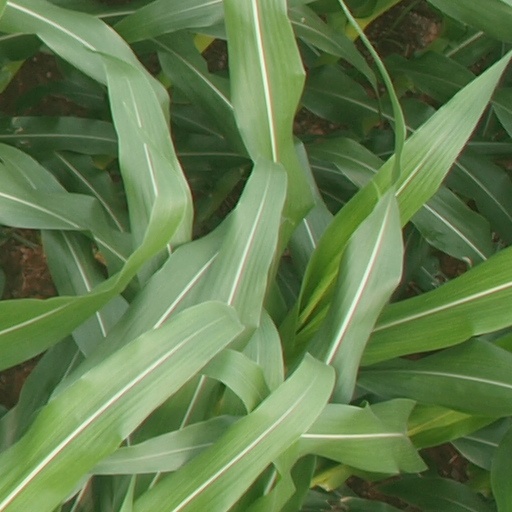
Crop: maize; corn